British merchant seamen of World War II

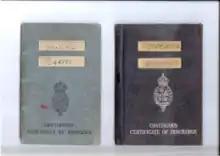
Light blue wartime economy issue Merchant Navy Seaman's Discharge Book beside a dark blue covered pre-war issue type

The third mate reported to the more senior mates and would usually hold a Second Mate's certificate and be studying for his first mate's ticket.